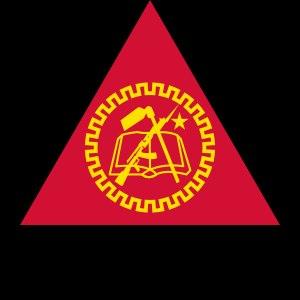
Les forces armées du Mozambique sont formées en août 1994 à partir des anciennes factions de la guerre civile qui prit fin en 1992 à travers une commission, la Comissão Conjunta para a Formação das Forças Armadas de Defesa e Segurança de Moçambique sous l'égide de l'ONUMOZ.